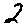
Label: 2